China–Greece relations

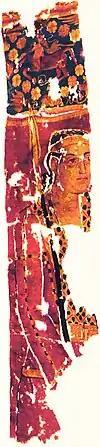
Part of the Sampul tapestry with Hellenistic features. Now in the Xinjiang Museum

Ancient Chinese people had contact with the Indo-Greeks. Dayuan (meaning "Great Ionians"), was described in the Chinese historical works of "Records of the Grand Historian" and the "Book of Han". It is mentioned in the accounts of the famous Chinese explorer Zhang Qian in 130 BCE and the numerous embassies that followed him into Central Asia. The country of Dayuan is generally accepted as relating to the Ferghana Valley, and its Greek city Alexandria Eschate. These Chinese accounts describe the Dayuan as urbanized dwellers with Caucasian features, living in walled cities and having "customs identical to those of the Greco-Bactrians". Strabo writes that Bactrian Greeks "extended their empire even as far as the Seres (Chinese) and the Phryni". The War of the Heavenly Horses (104–101 BC) was a war between Dayuan and the Han dynasty.